South Asian literature

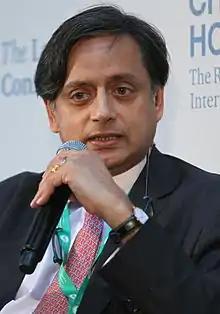
Photo of Shashi Tharoor at conference

Shashi Tharoor is a significant modern Indian writer who wrote very significant pieces of literature about the continuing Indian Postcolonial movement. Tharoor is most known for being a famous international diplomat and Indian politician. In literature, Tharoor is known for his satirical books such as ‘The Great Indian Novel’ and his books on discussions of India's past and present such as ‘’ a book quoted by Bill Clinton. Shashi Tharoor has been one of the most influential voices in Indian politics as he was the most followed politician until 2013. Tharoor still writes political commentary in books such as ‘The New World Order and the Indian Imperative’.